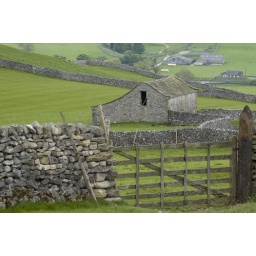
A barn sits in the field above the village of Conistone, North Yorkshire - Wharfedale, part of the Yorkshire Dales